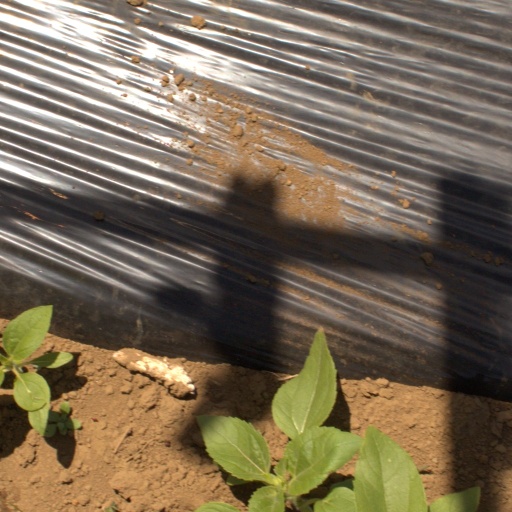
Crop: Jerusalem artichoke